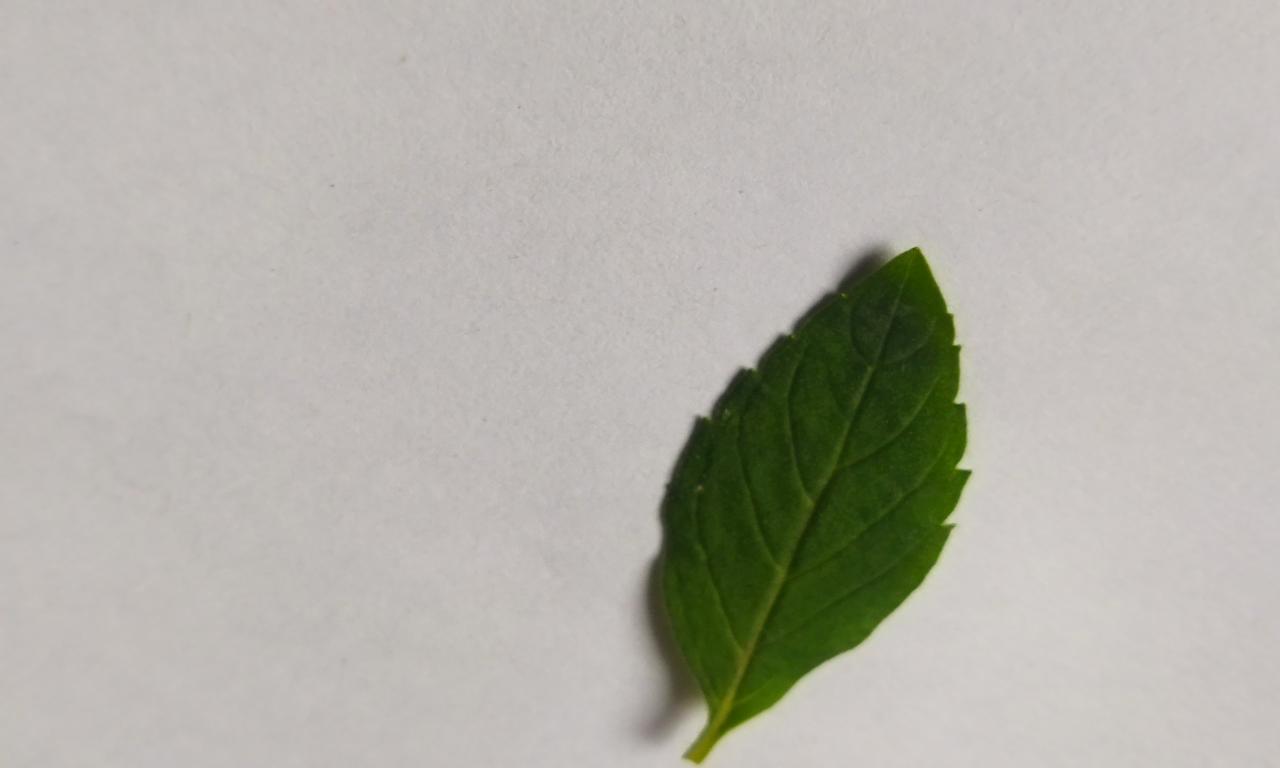
Label: Fresh